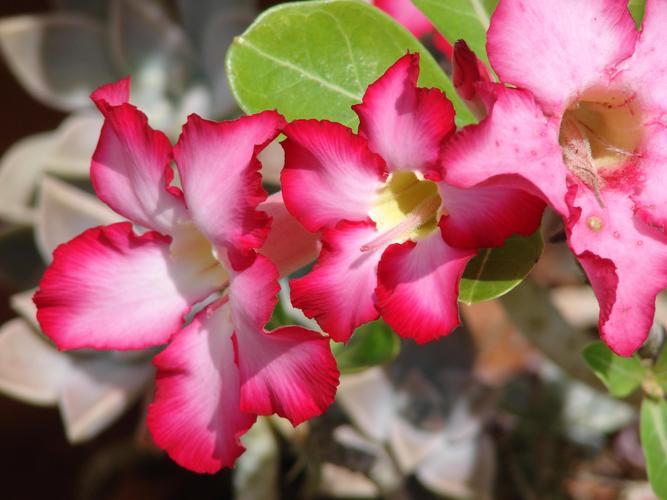
Label: desert-rose